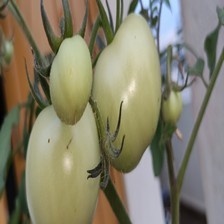
Label: tomato